Rocket League

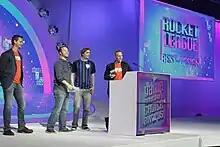
Members from Psyonix, including founder Dave Hagewood (right), receiving the Game Developers Choice Award for the game at the 2016 Game Developers Conference

Psyonix determined the required technical steps needed to enable cross-platform play and have tested it in closed environments, and were only waiting for the legalities of cross-connecting players between different networks before proceeding. this work also includes how they would be able to distribute updated content patches in a unified and more frequent manner to enable them to continue to expand the game for at least another 9 months. In a July 2016 interview with "IGN", Dunham stated they had done all the technical work and could enable cross-platform play between the Xbox One and PlayStation 4 versions "within a few hours" of Sony's approval. As of March 2017, the company is ready to enable this feature, but was still waiting for the console manufacturers to come to the required agreements to allow it.